Cần Thơ

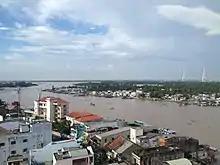
Cần Thơ Bridge in the background

Academic institutions in the city are Cần Thơ University, Cần Thơ Department of Education and Training, Cần Thơ University of Medicine and Pharmacy, Tây Đô University, Nam Cần Thơ University, Cần Thơ College, College of Foreign Economic Relations – Cần Thơ Branch, Medical College, Singapore International School at Can Tho, Cần Thơ Technical Economic College and Vocational College, with its well-known College of Agriculture and Mekong Delta Rice Research Institute, Cần Thơ University of Technology.